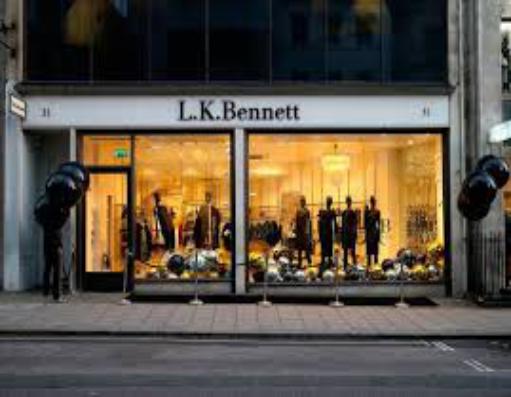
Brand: L.K.Bennett
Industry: Clothes